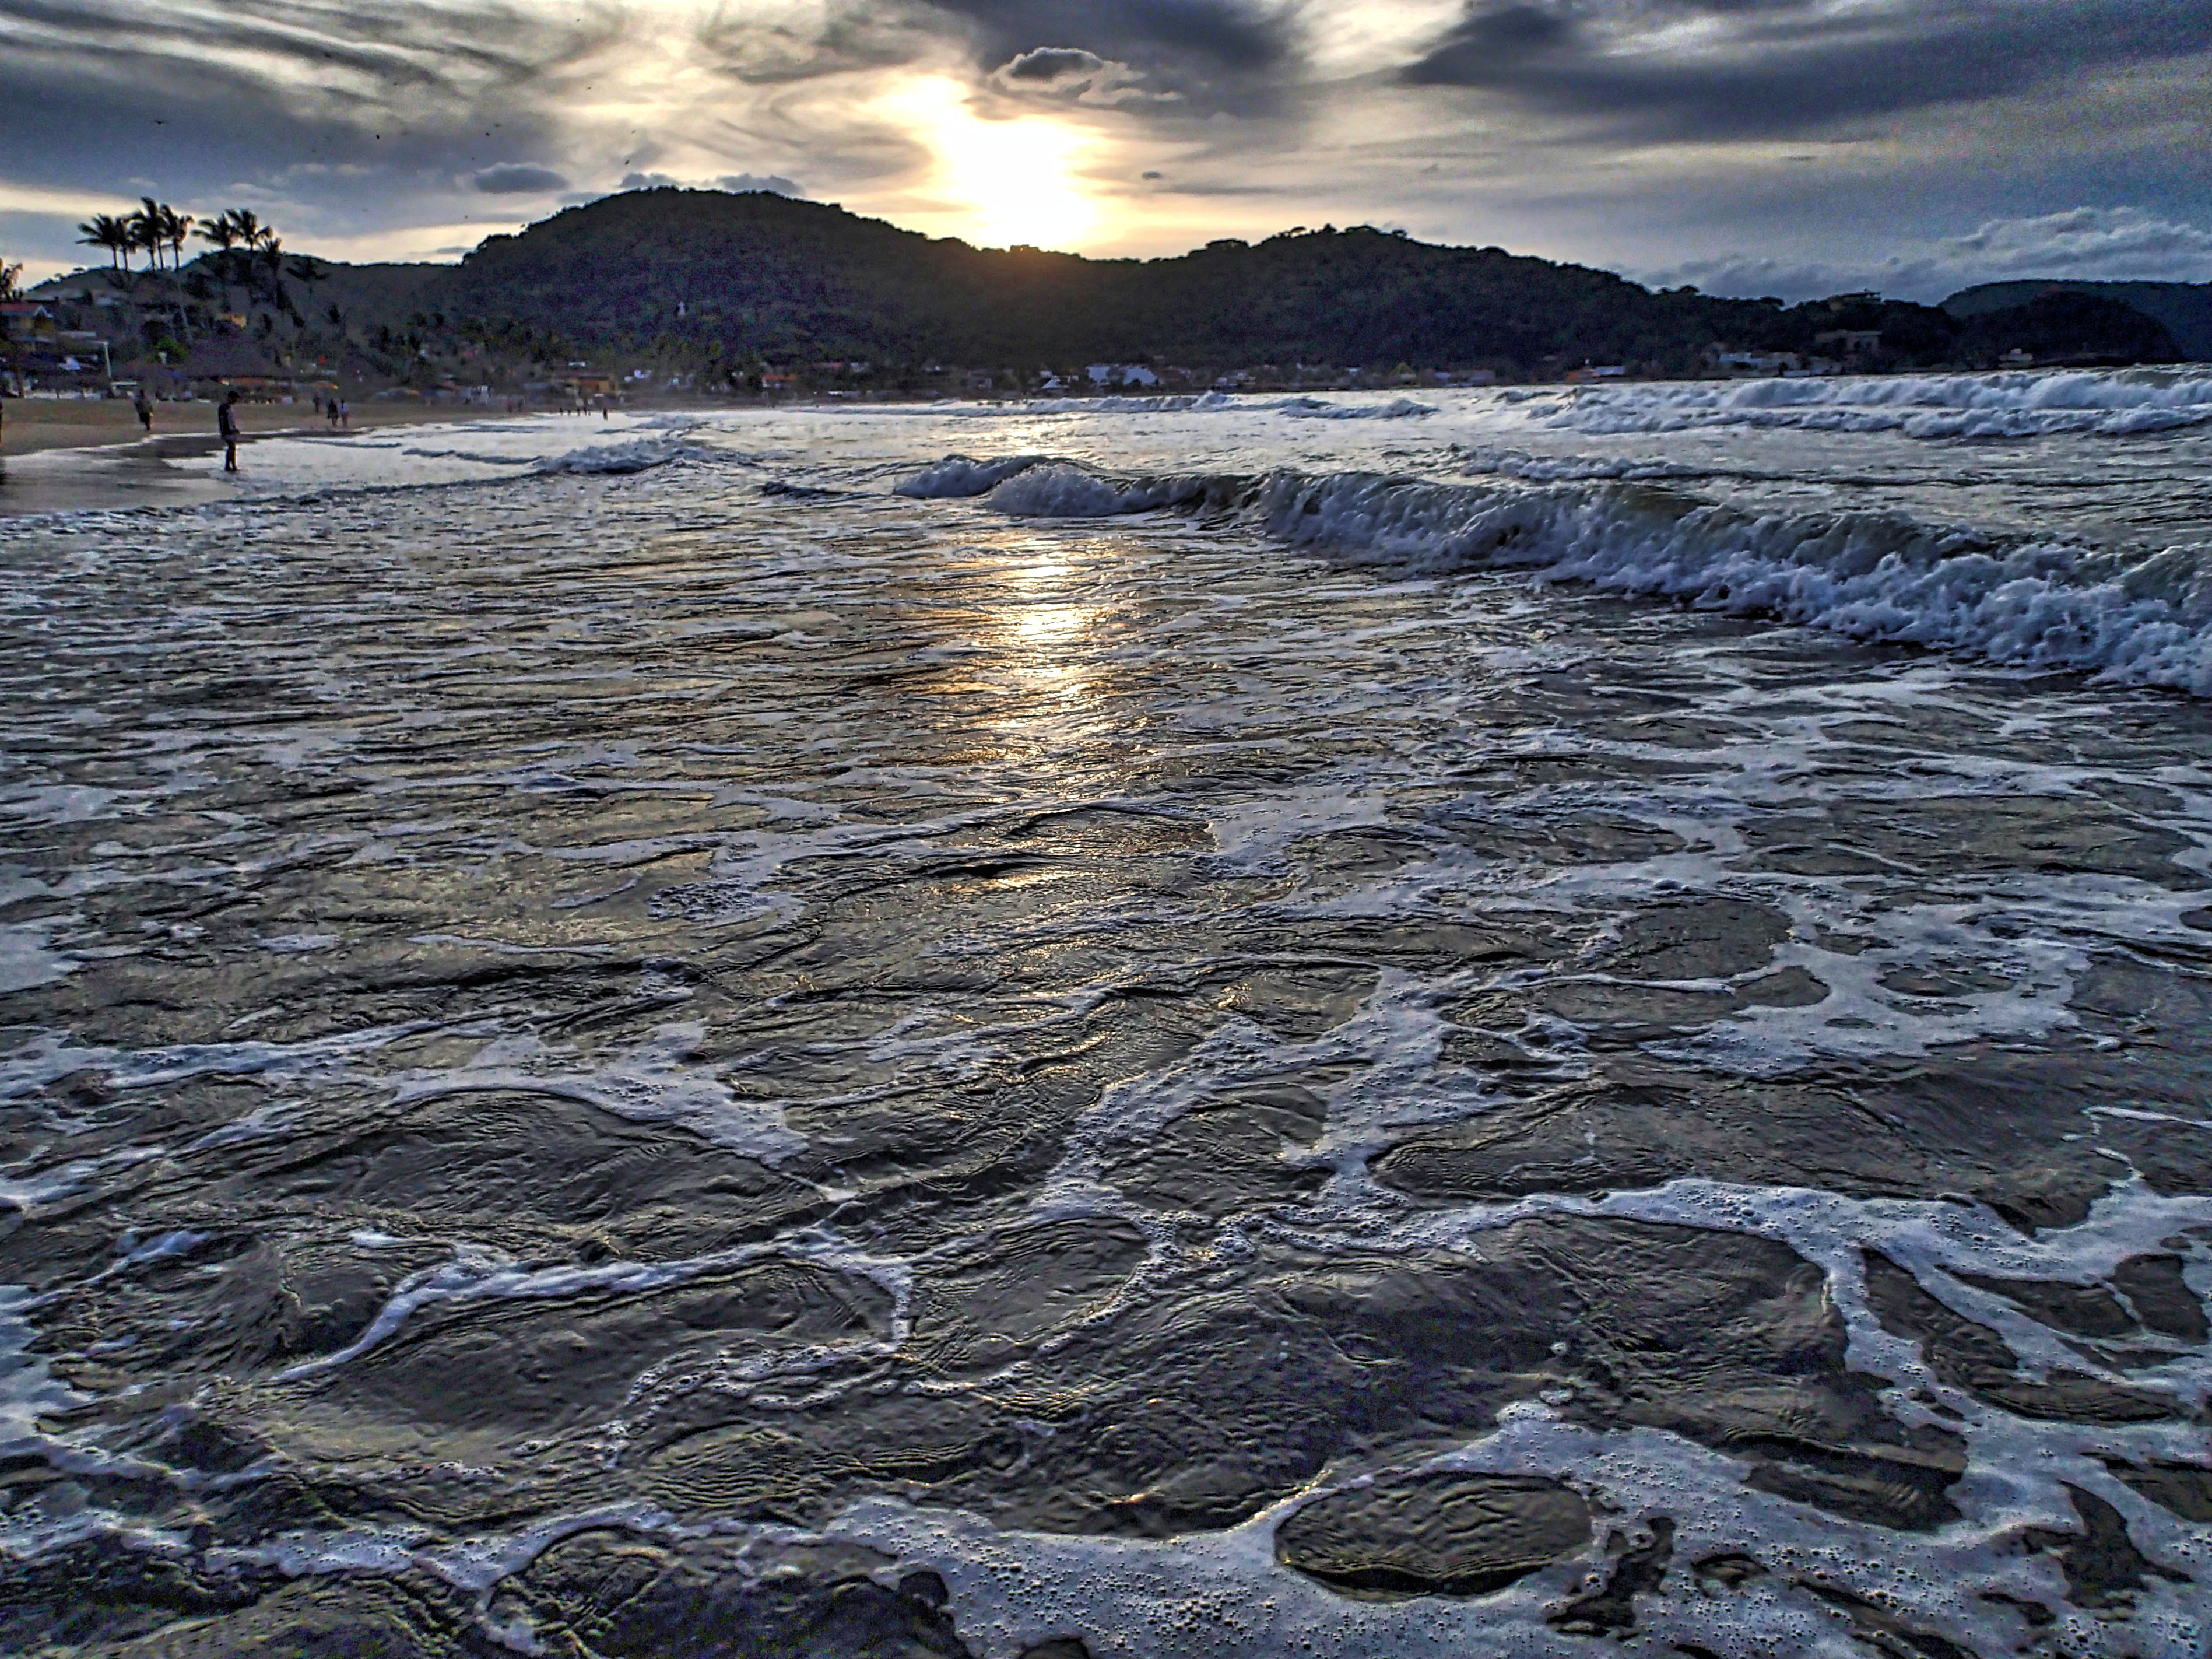
beach, landscape, sea, coast, water, rock, ocean, horizon, mountain, snow, winter, cloud, shore, wave, lake, ice, reflection, weather, bay, arctic, body of water, loch, arctic ocean, mudflat, wind wave